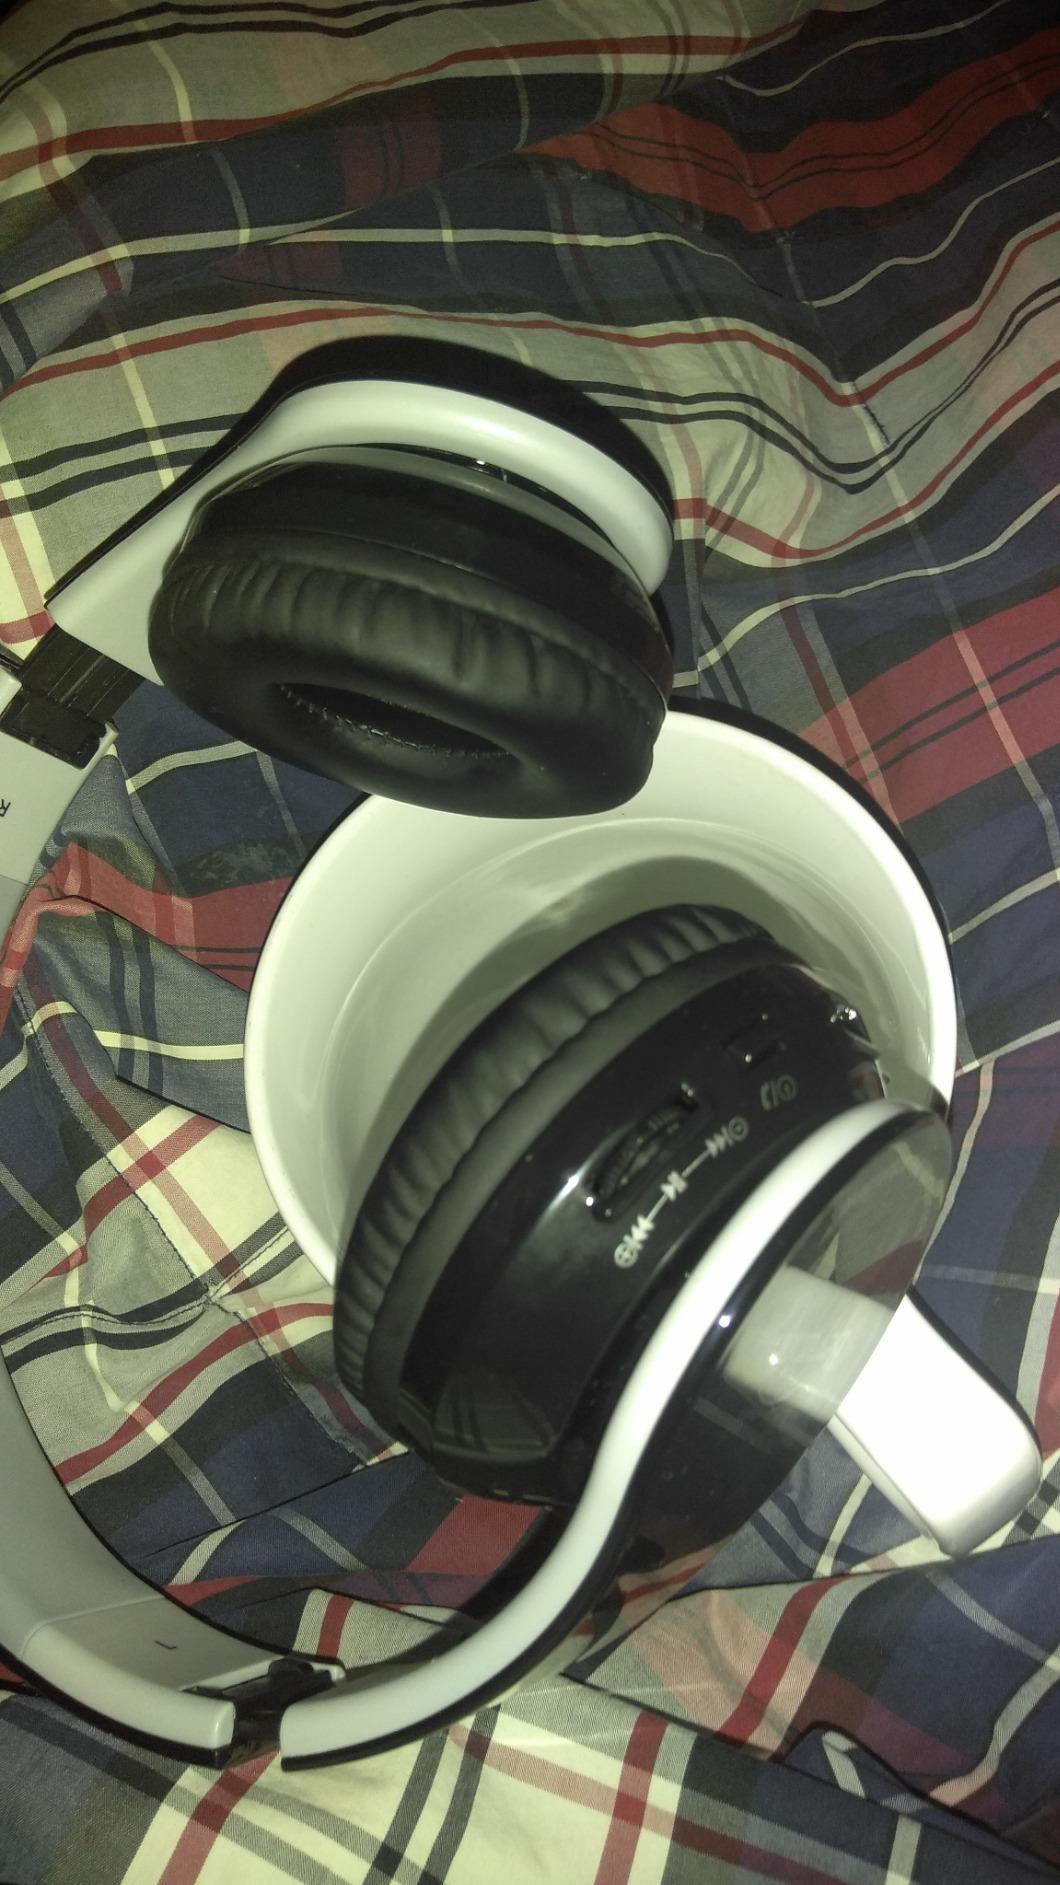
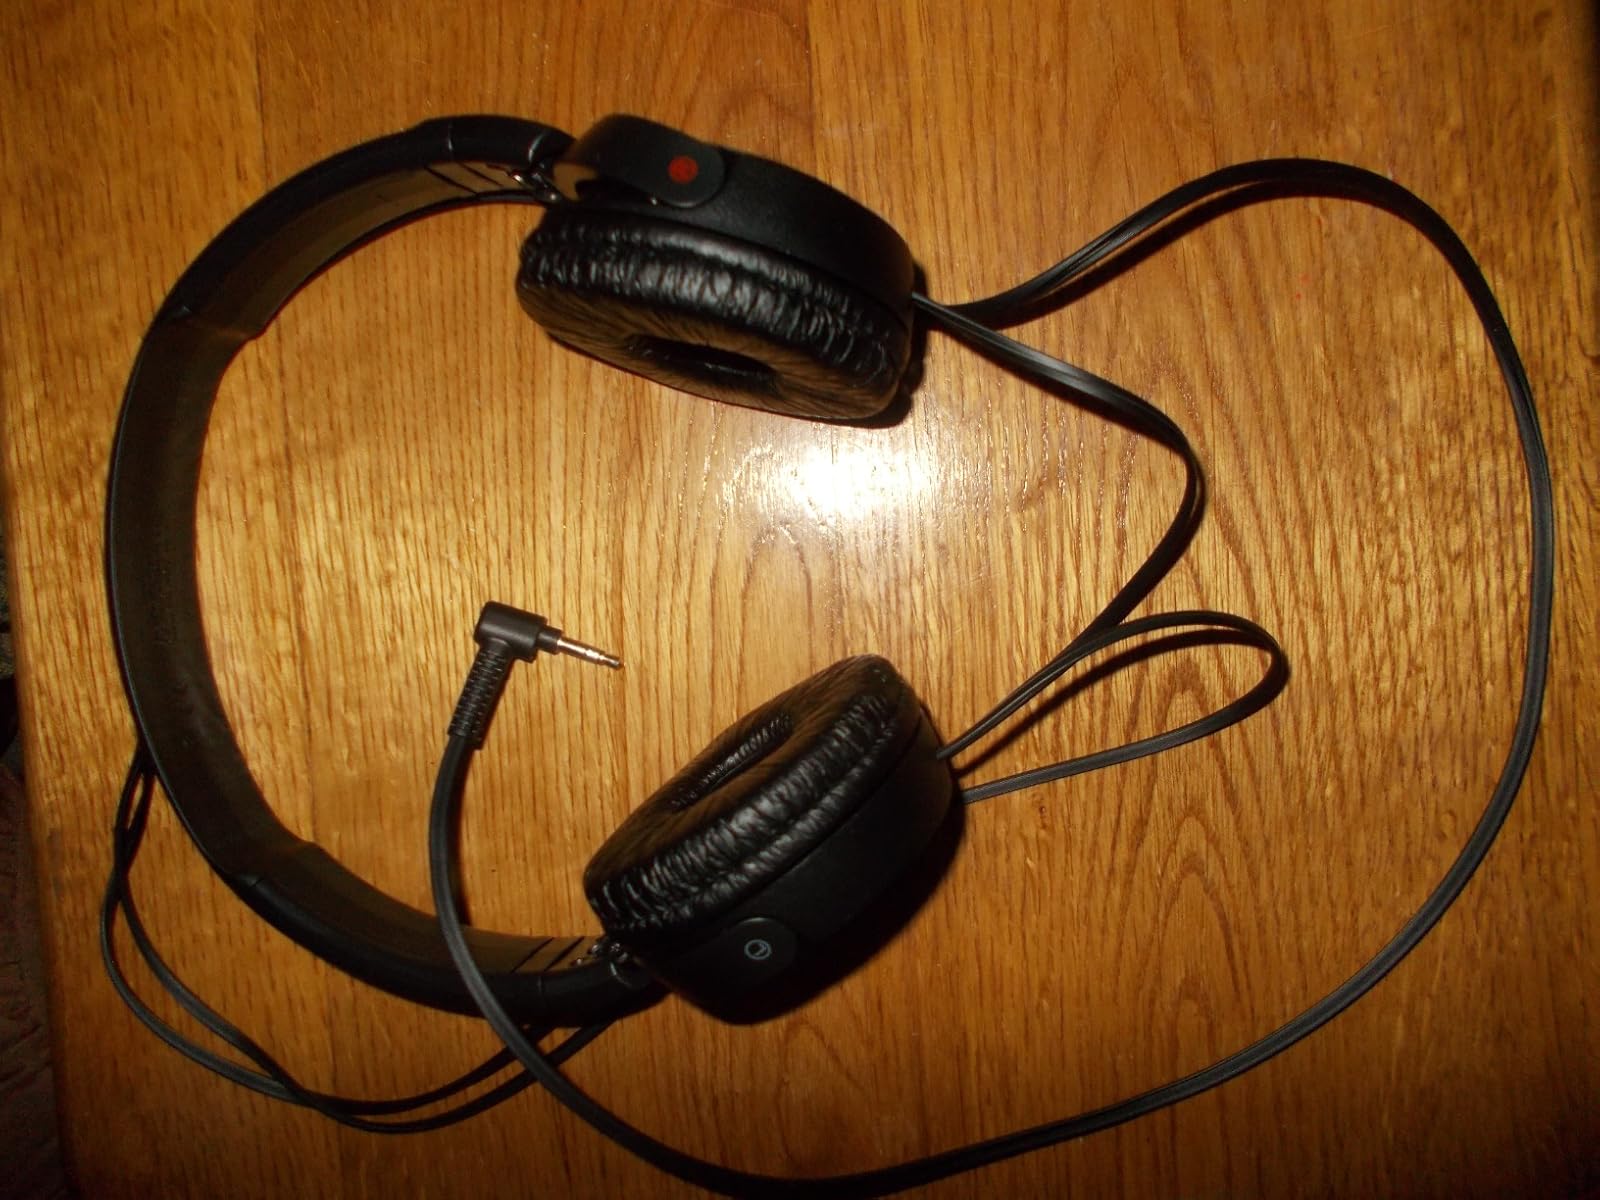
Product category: headphones
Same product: no